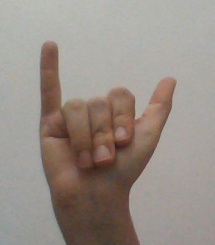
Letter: ya